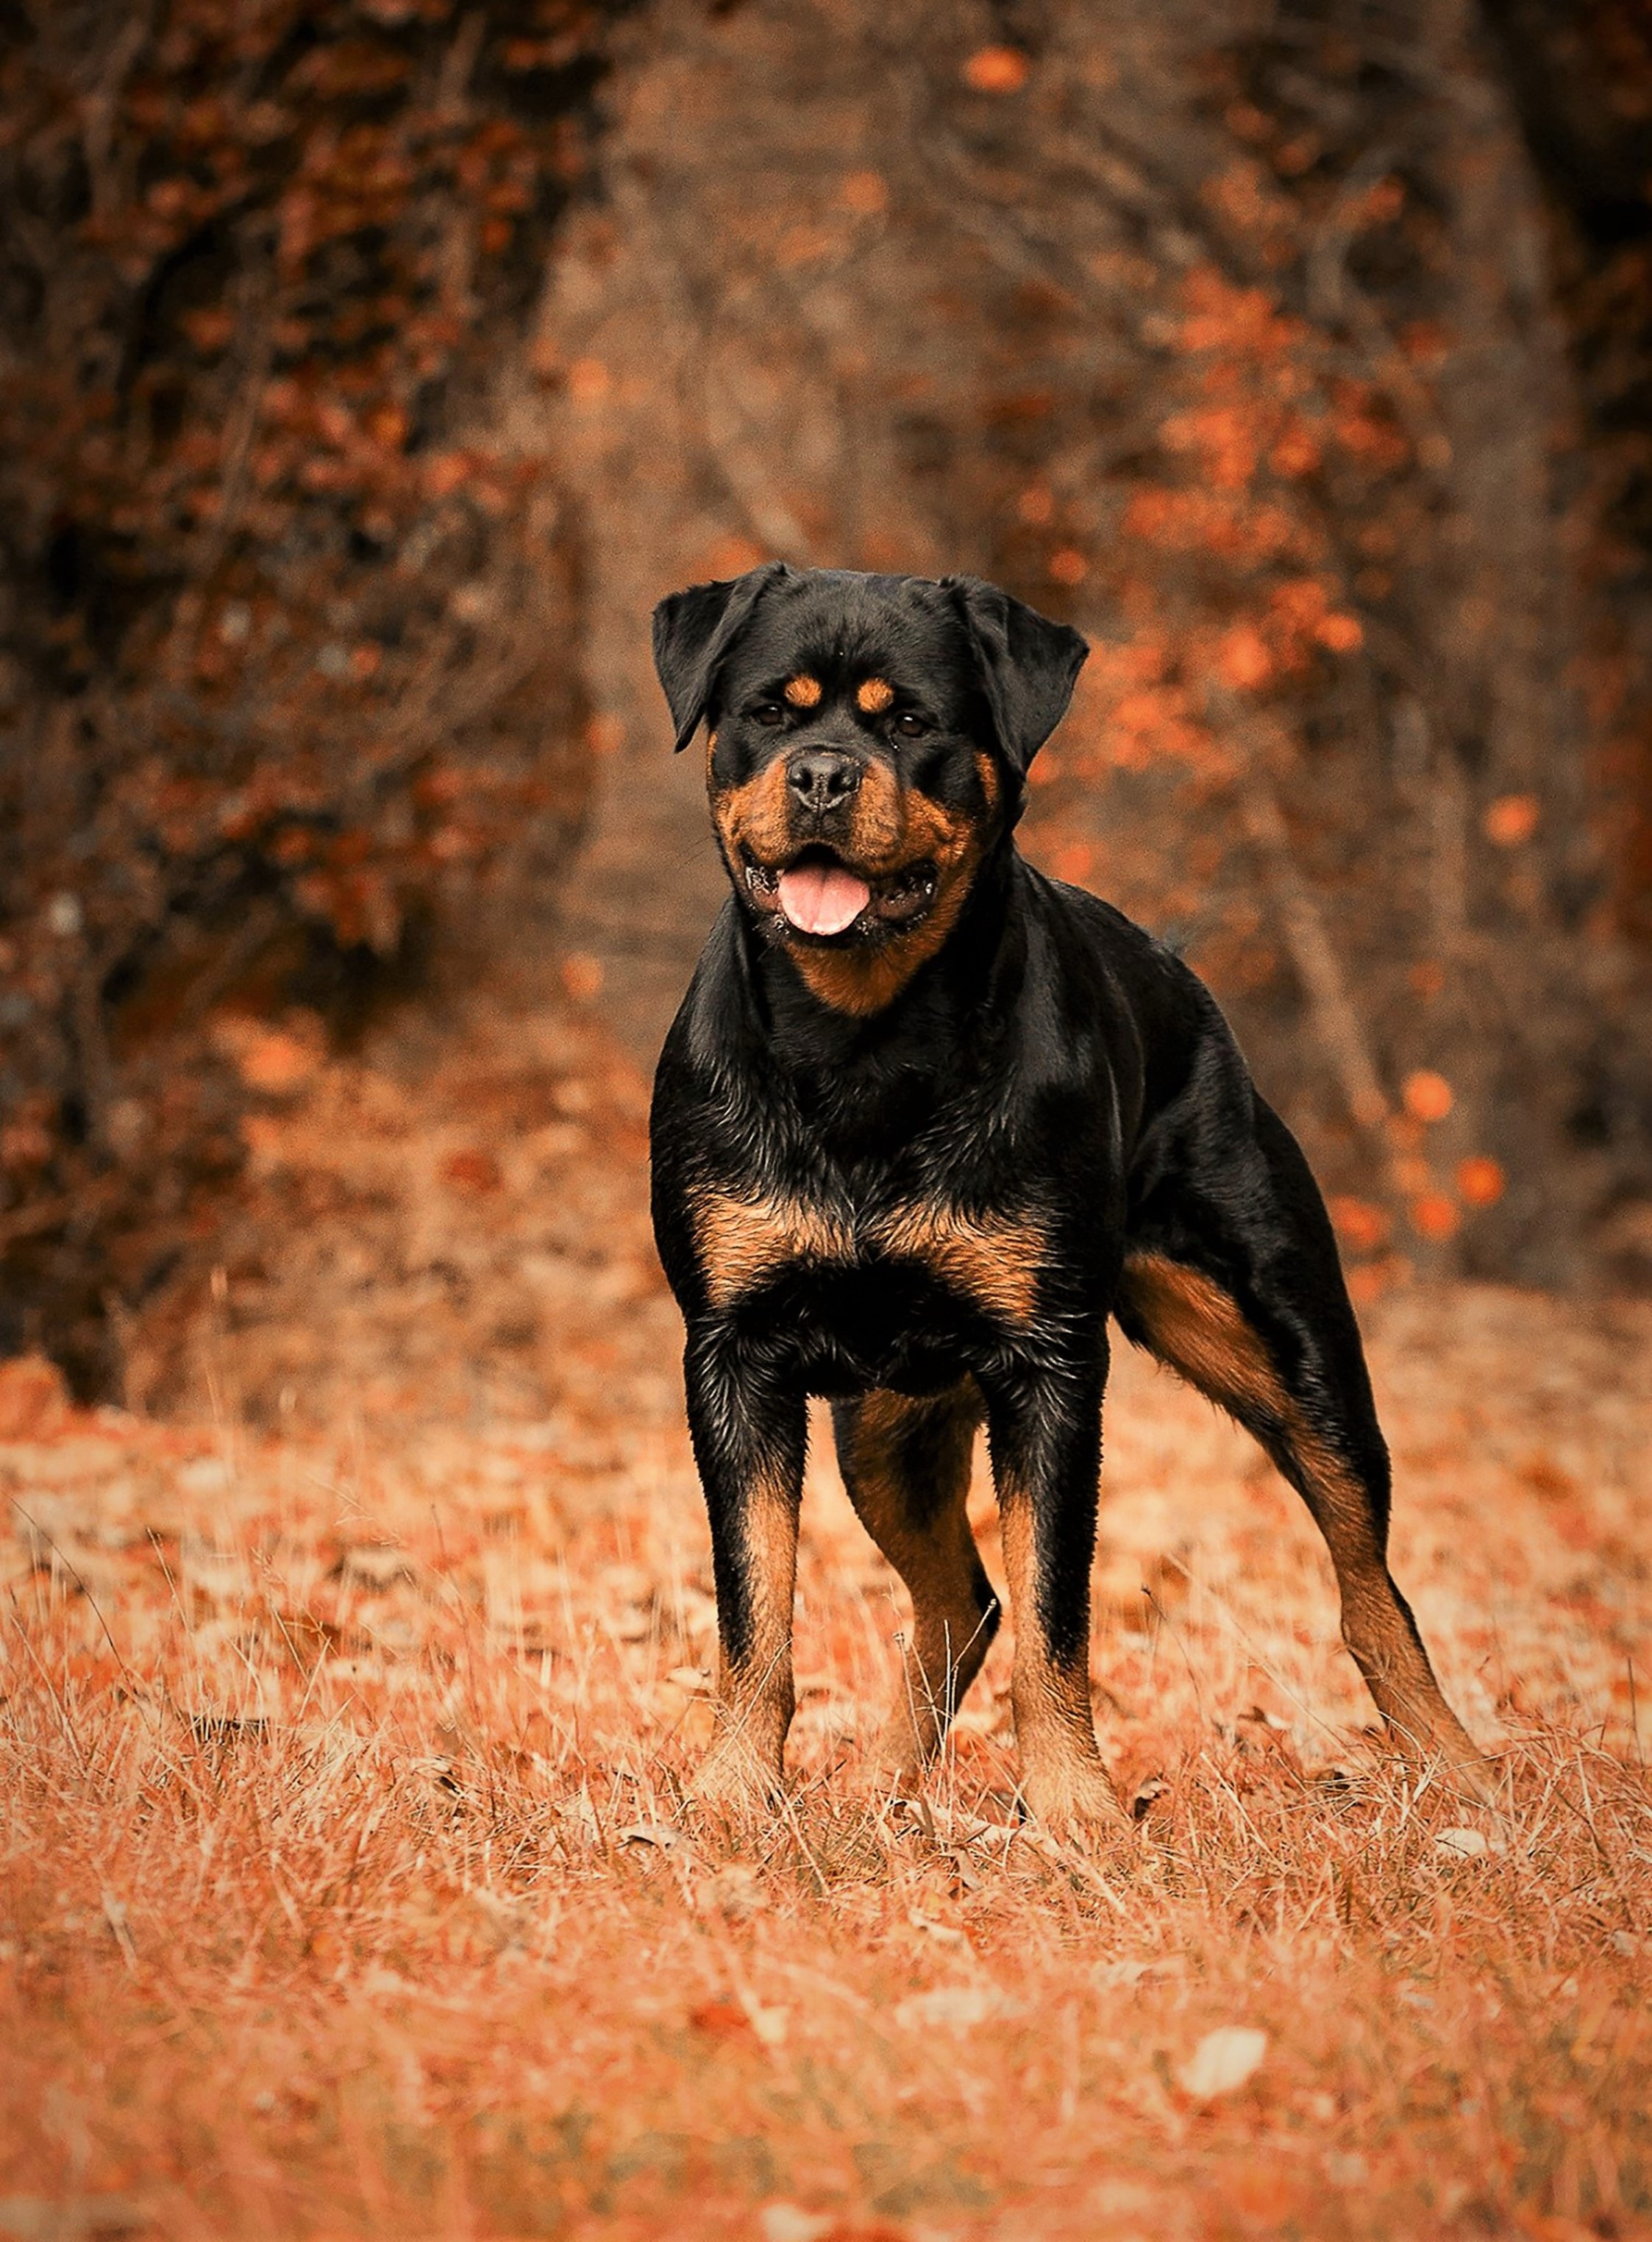
dog, animal, mammal, domestic animal, hunting dog, race, snout, animals, dog breed, doggie, rottweiler, dog like mammal, carnivoran